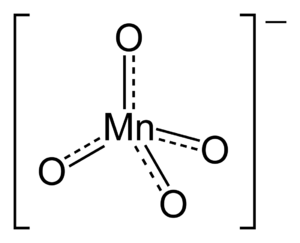
Le permanganate est l'anion des sels de l'acide permanganique. On parle souvent de permanganate pour désigner le permanganate de potassium.